Question: What are these people playing?
Tambaya: Wasan me waɗannan mutanen sukeyi?
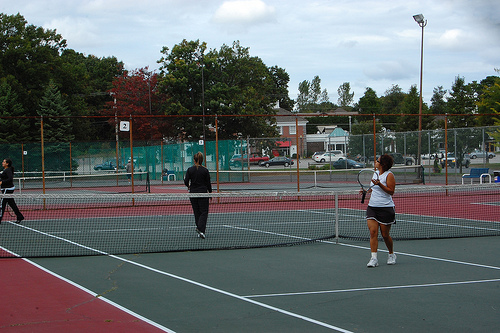
Answer: Tennis.
Amsa: Tanis.